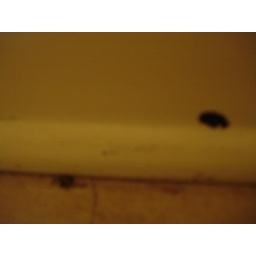
Baseboard and floor in kitchen